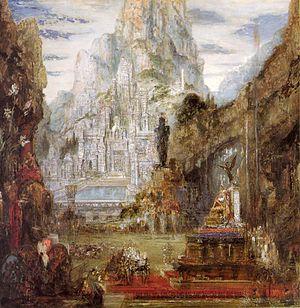
Pôros, Porus chez les Romains, ou encore Por, Pûru ou Purushottam, est un roi du royaume indien des Paurava au IVᵉ siècle av. J.-C. Le royaume des Pauravas se situe dans l'actuel Pendjab pakistanais, entre les rivières Jhelum et Chenâb. Poros est connu pour avoir affronté le conquérant macédonien Alexandre le Grand.
Liste des œuvres de Gustave Moreau.